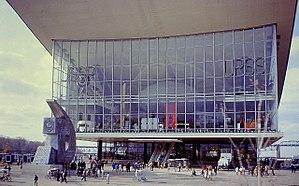
Intérieur du pavillon de l'URSS à l'Exposition universelle de 1967 à Montréal